Võ Chí Công

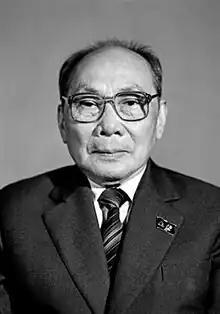
Official portrait, 1986

Võ Chí Công (born Võ Toàn ; 7 August 1912 – 8 September 2011) was a Vietnamese Communist revolutionary, and the Chairman of the Council of State of Vietnam (Alternatively: President of Vietnam) between 1987 and 1992. He was the Standing Deputy Chairman of the National Front for the Liberation of South Vietnam from 1962 to 1976.